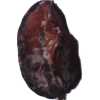
Label: carambola